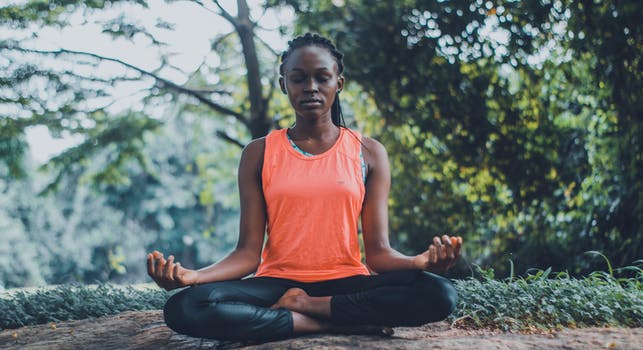
Label: No Watermark